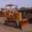
Label: tractor